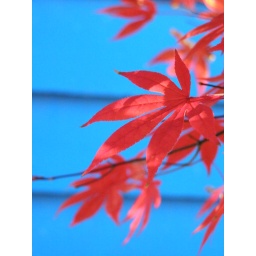
Japanese maple against blue house